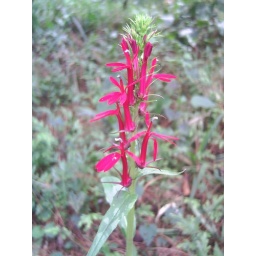
flower in cloud forest - huitepec , san cristobal ,chiapas, mexico